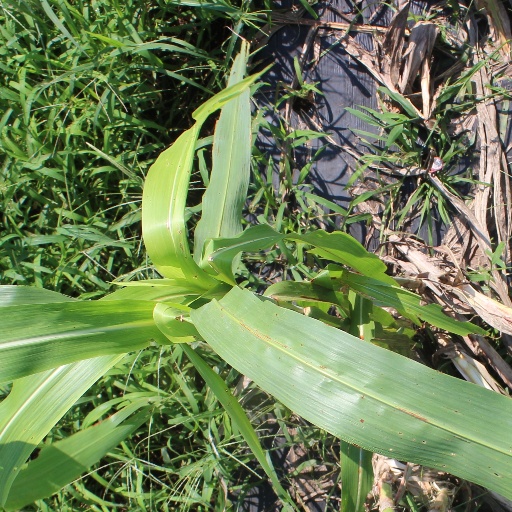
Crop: sorghum